Statue of Edward Cornwallis

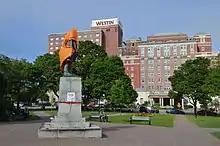
The covered statue on July 15, 2017

On July 1, 2017, a mourning ceremony was held at the Cornwallis statue site in Halifax. It was a ceremony to remember the missing indigenous women. It was disrupted by five members of the Canadian Armed Forces, calling themselves members of the right-wing Proud Boys. The five were suspended from the Forces and the Forces' leadership apologized. The incident was used to amplify Dan Paul's allegations against Cornwallis and to support the argument that, despite the wording of the Halifax Treaties, the Mi'kmaw never surrendered to the British and that Nova Scotia is unceded Mi'kmaq lands.